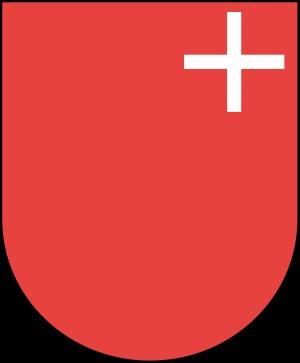
Cette liste présente les biens culturels d'importance nationale dans le canton de Schwytz. Cette liste correspond à l'édition 2009 de l'Inventaire Suisse des biens culturels d'importance nationale pour le canton de Schwytz. Il est trié par commune et inclus : 49 bâtiments séparés, 8 collections, 10 sites archéologiques et un cas particulier.